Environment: real
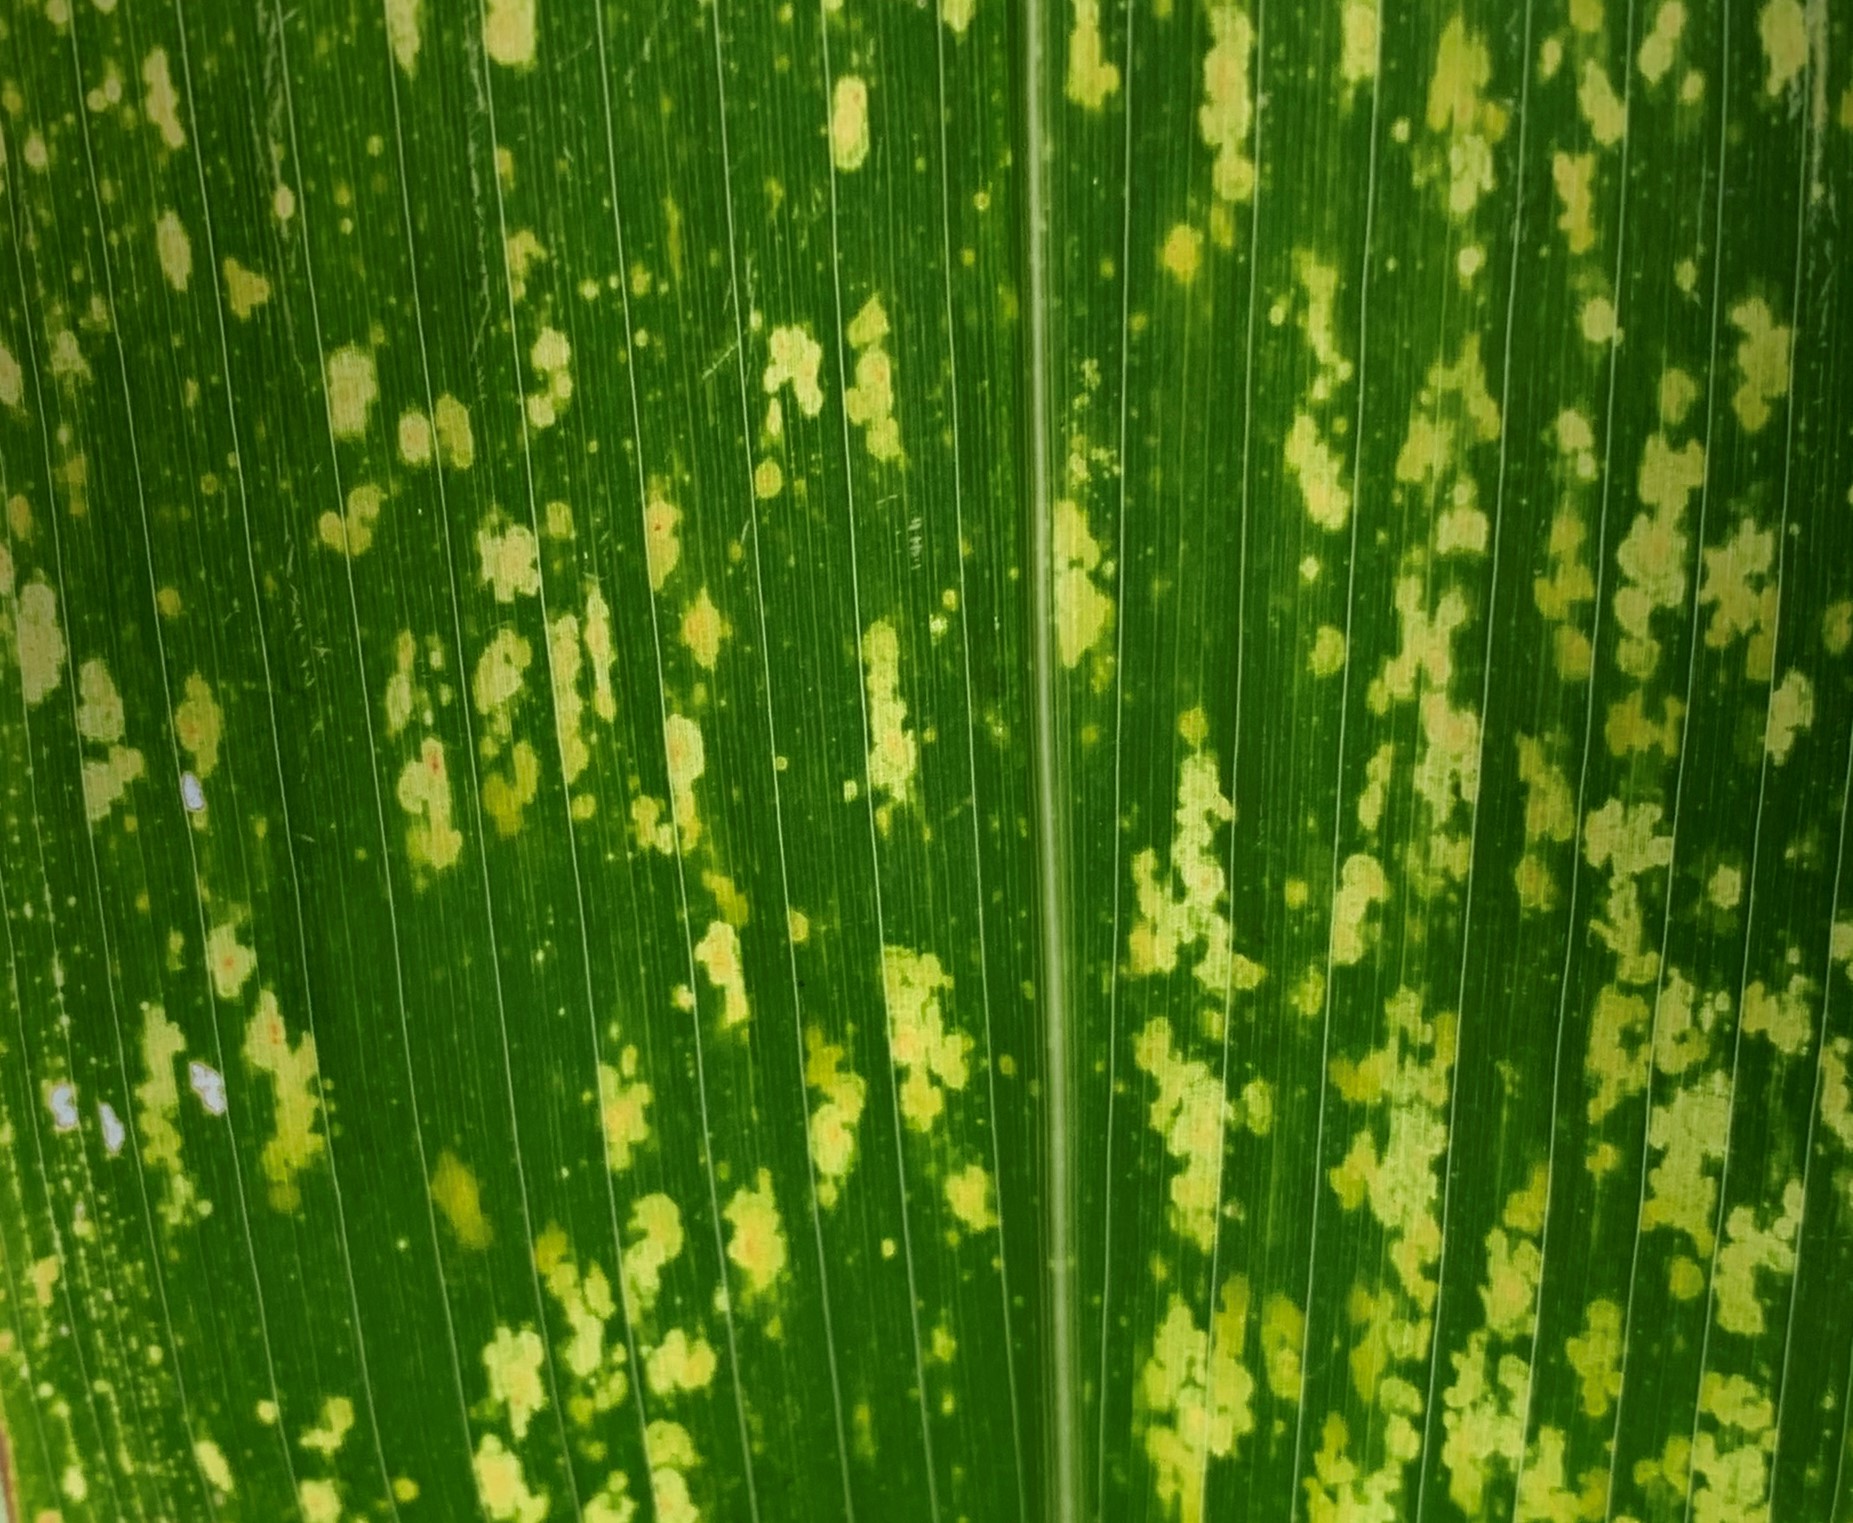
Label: lethal_necrosis